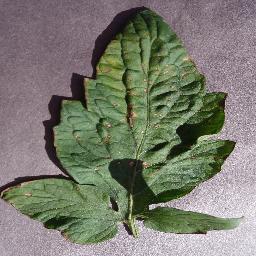
Label: Tomato___Target_Spot